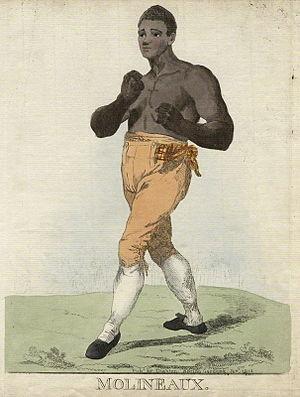
Tom Molineaux est un boxeur américain combattant à mains nues né le 23 mars 1784 à Georgetown et mort le 4 août 1818 à Dublin.